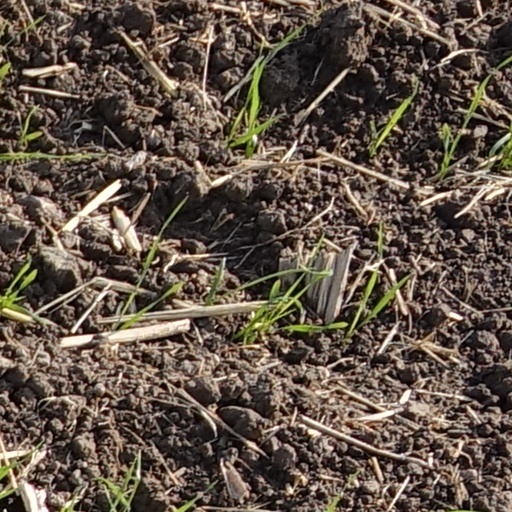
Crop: wheat